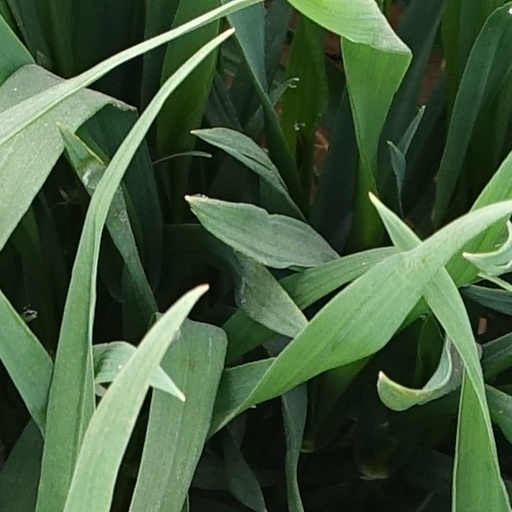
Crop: wheat